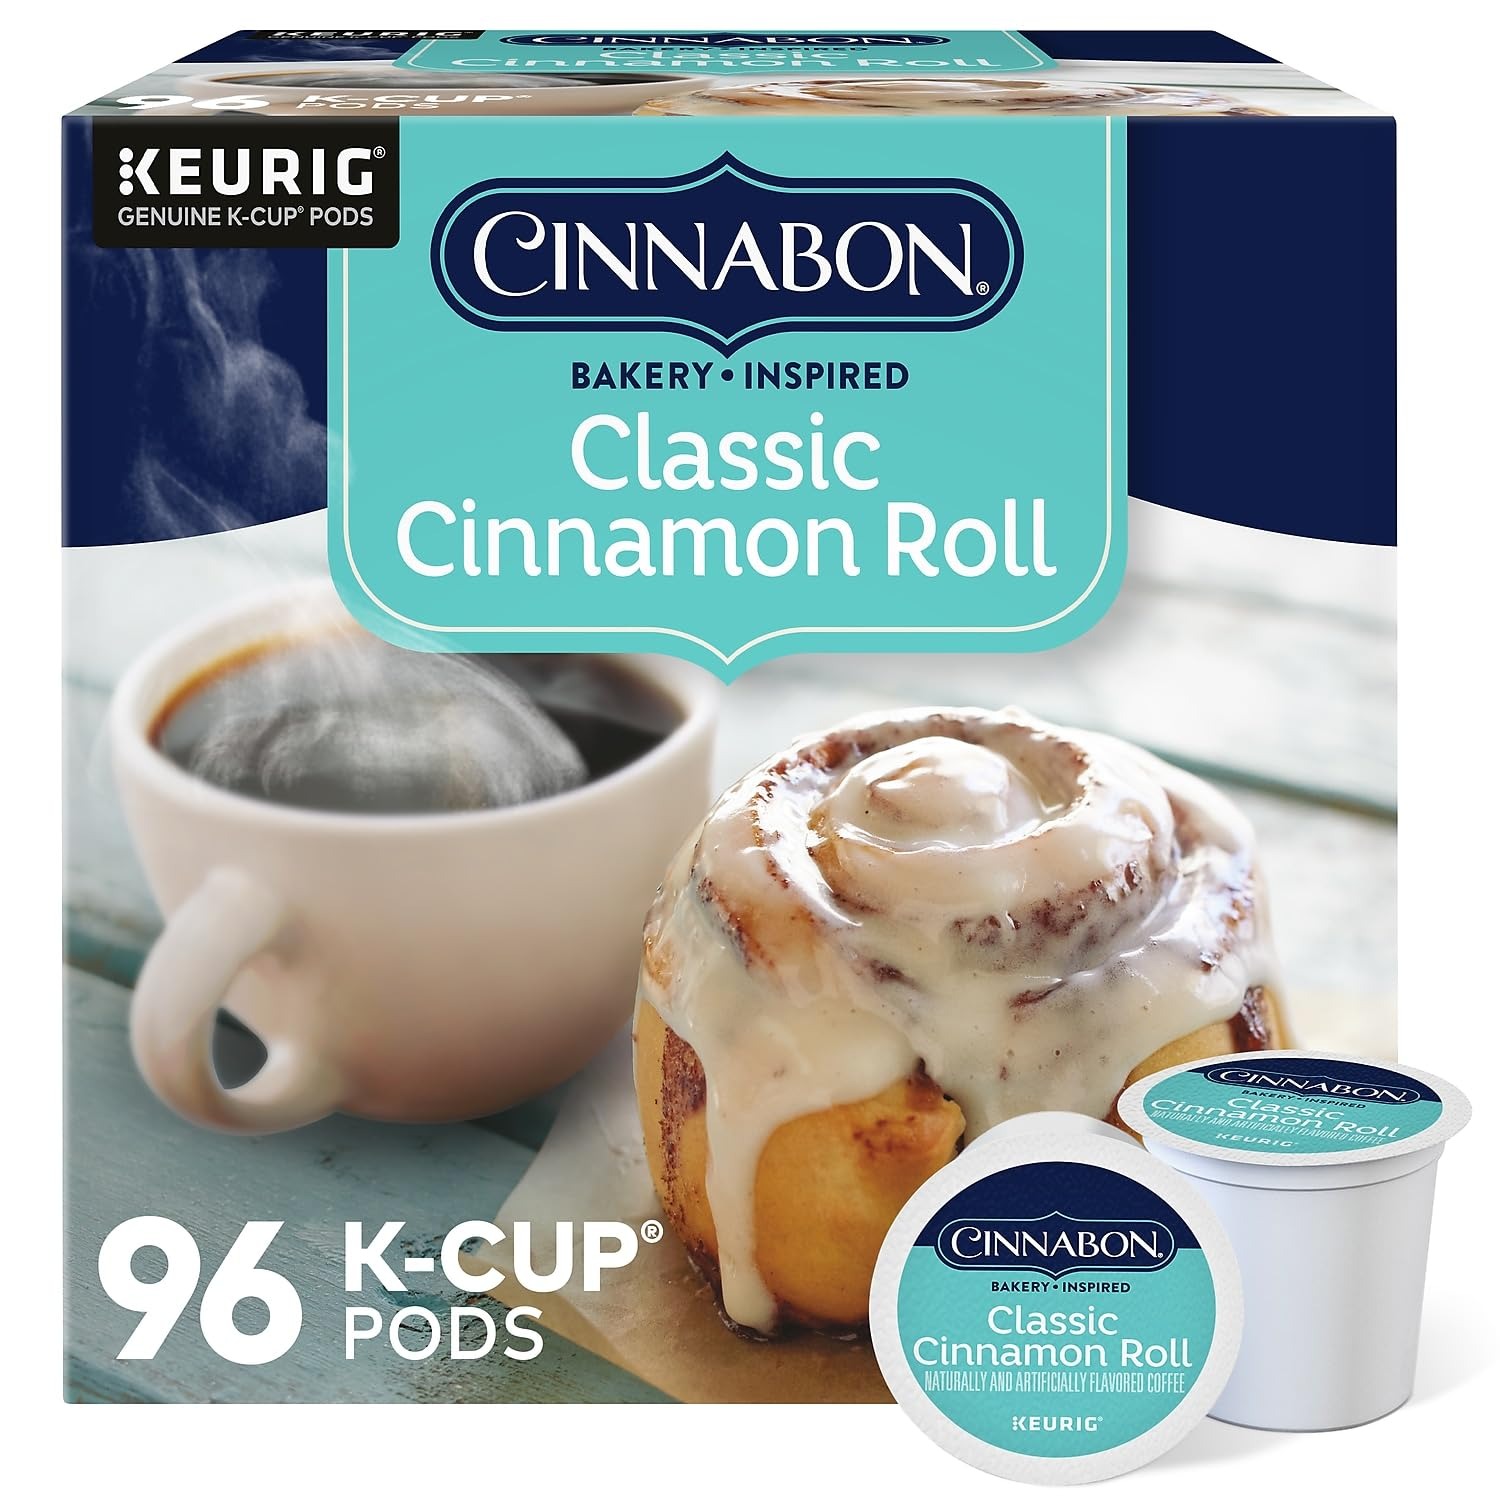
Item Name: Cinnabon Classic Cinnamon Roll Coffee
Bullet Point 1: Light-roast coffee swirled with the taste of Cinnabon cinnamon, brown sugar, and frosting
Bullet Point 2: 100% Arabica coffee
Bullet Point 3: Light roast
Bullet Point 4: 96 K-Cups
Product Description: Green Mountain starts with a smooth, light-roast brew and swirls in the decadent flavors of Cinnabon cinnamon, brown sugar, and, of course, the legendary frosting. Take a sip and delight in the taste of our world famous cinnamon rolls, hot out of the oven. It’s a cup of delicious perfection.
Value: 96.0
Unit: count

Price: 15.08